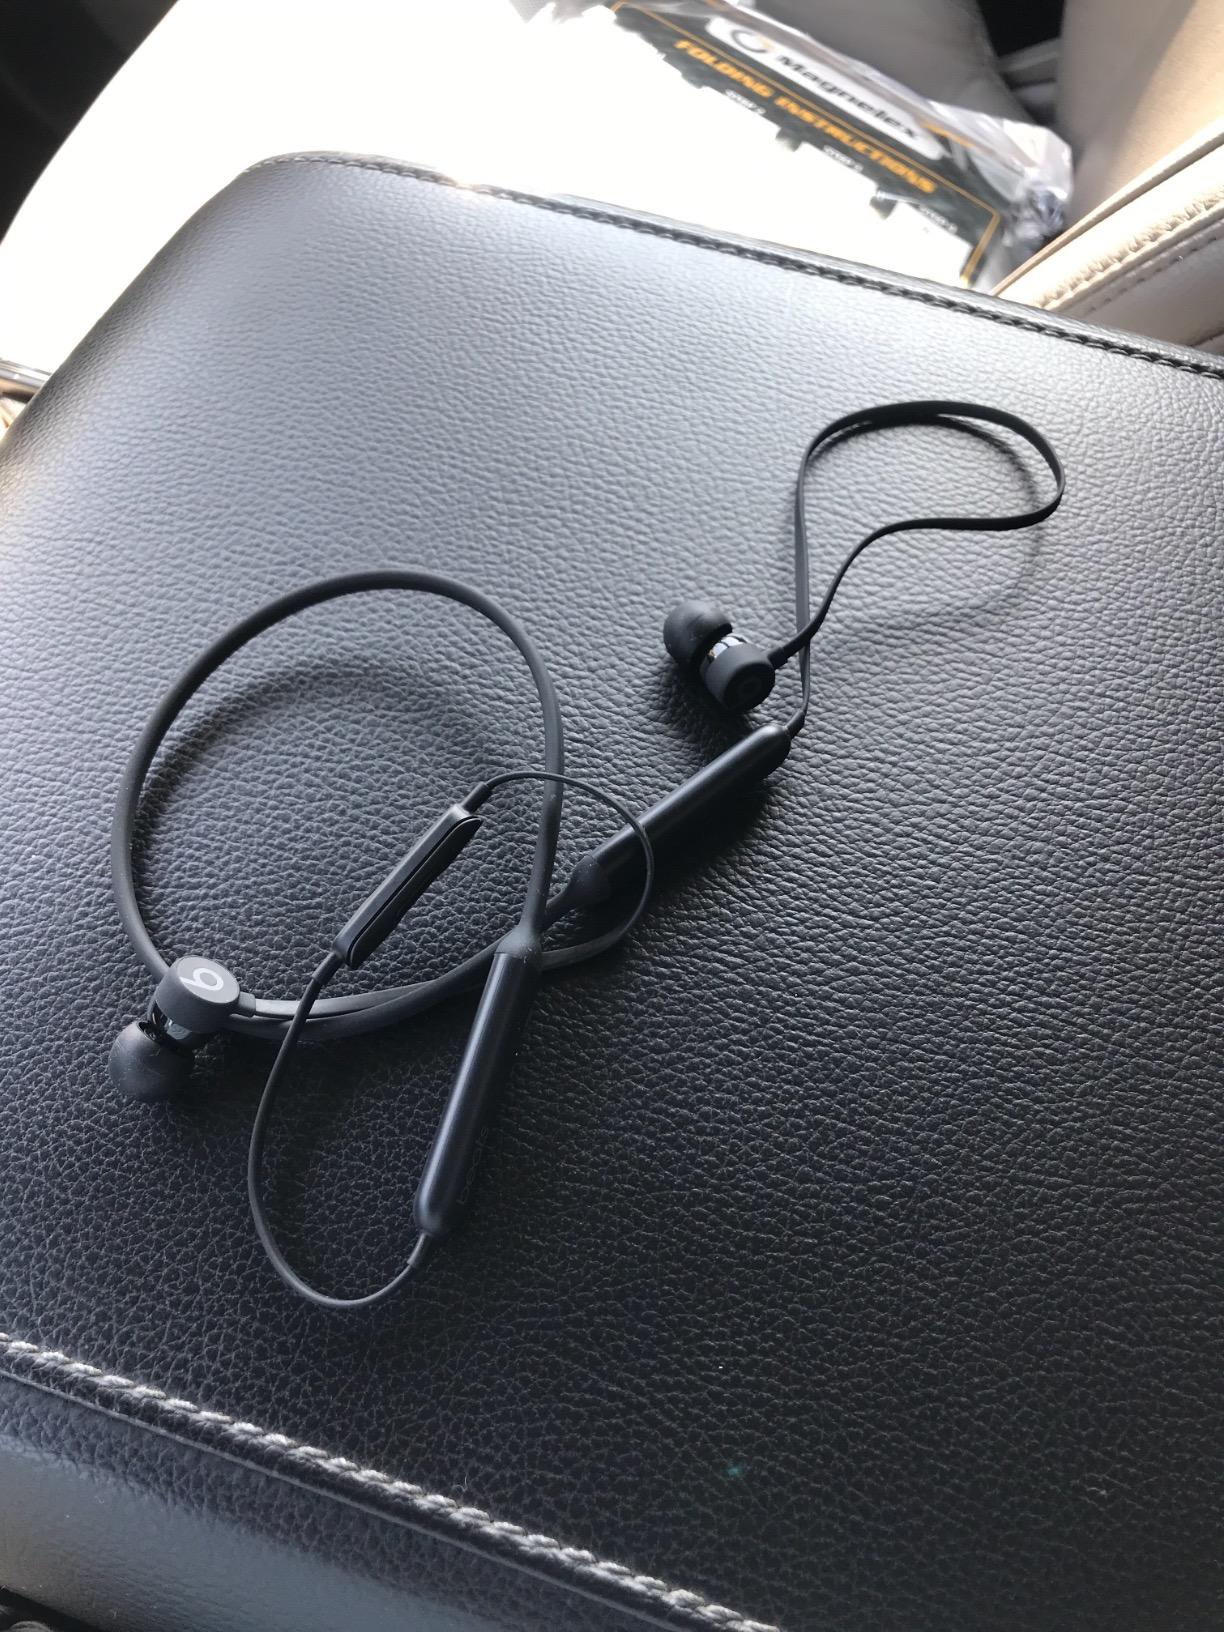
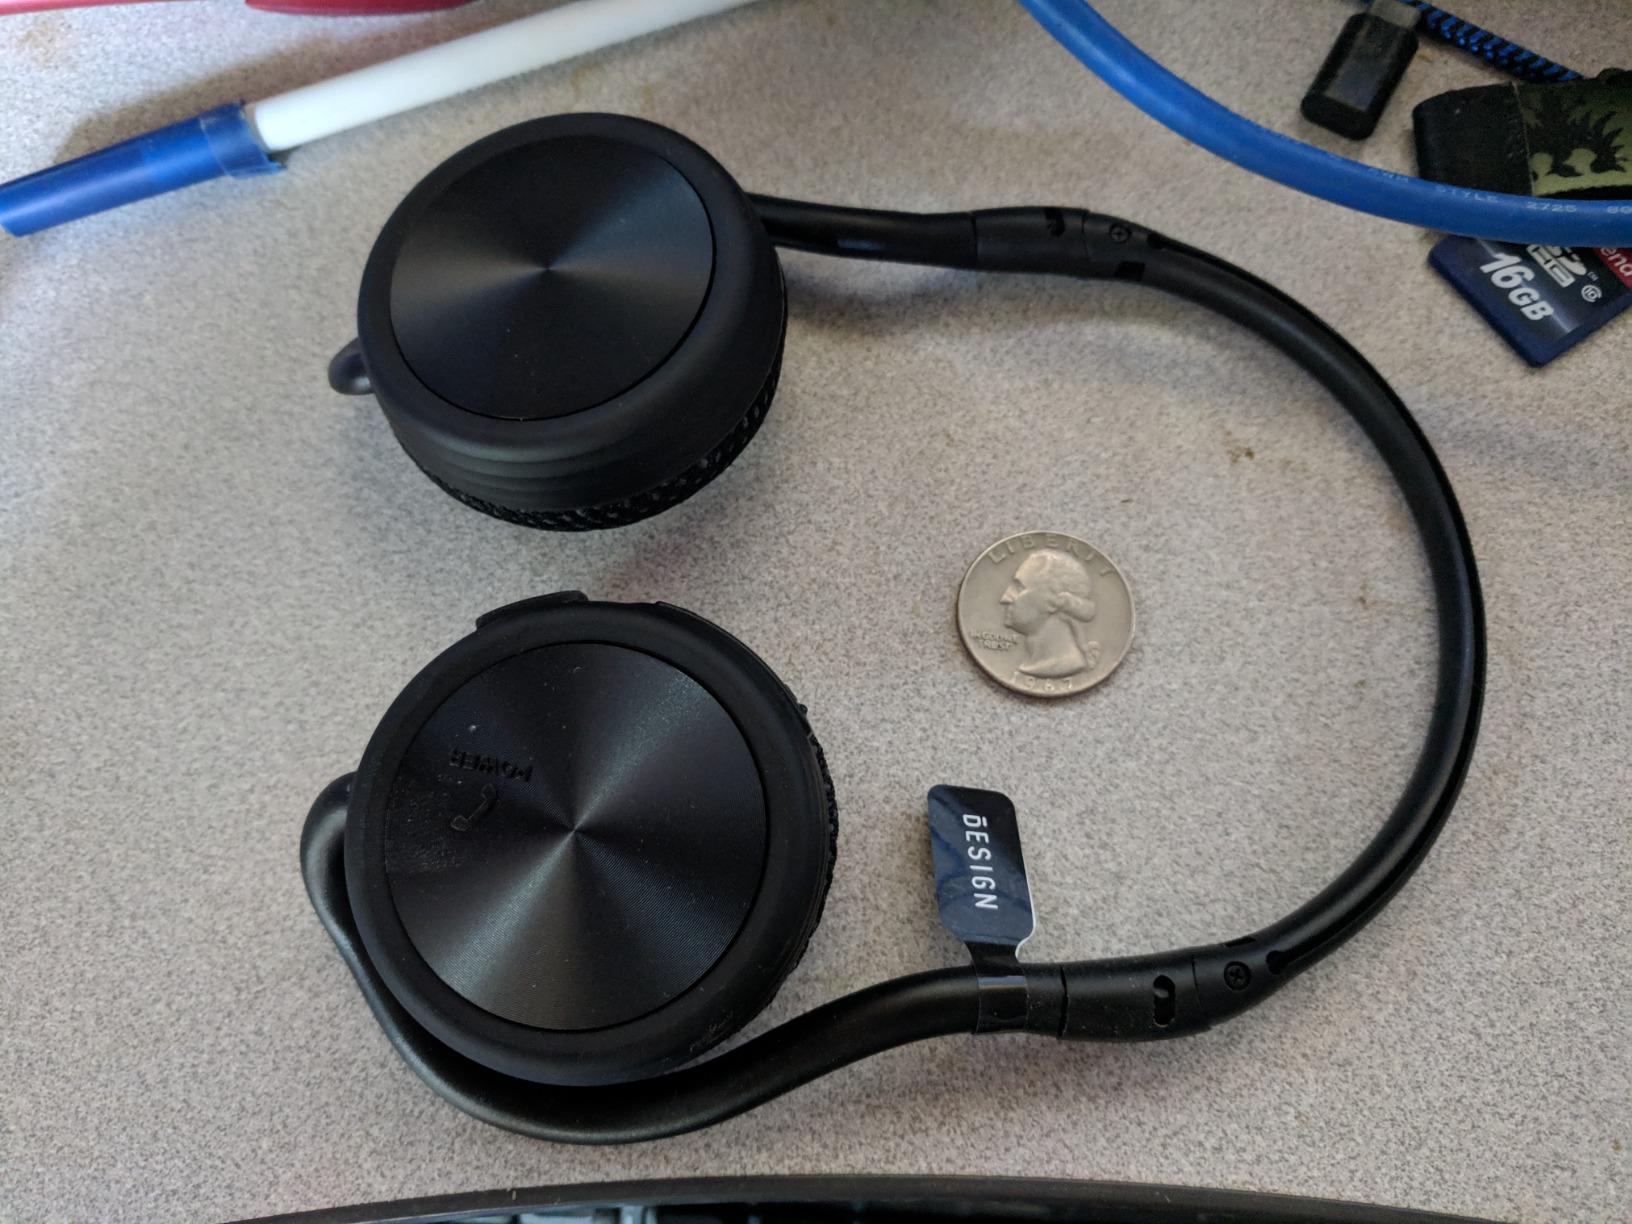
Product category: headphones
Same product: no